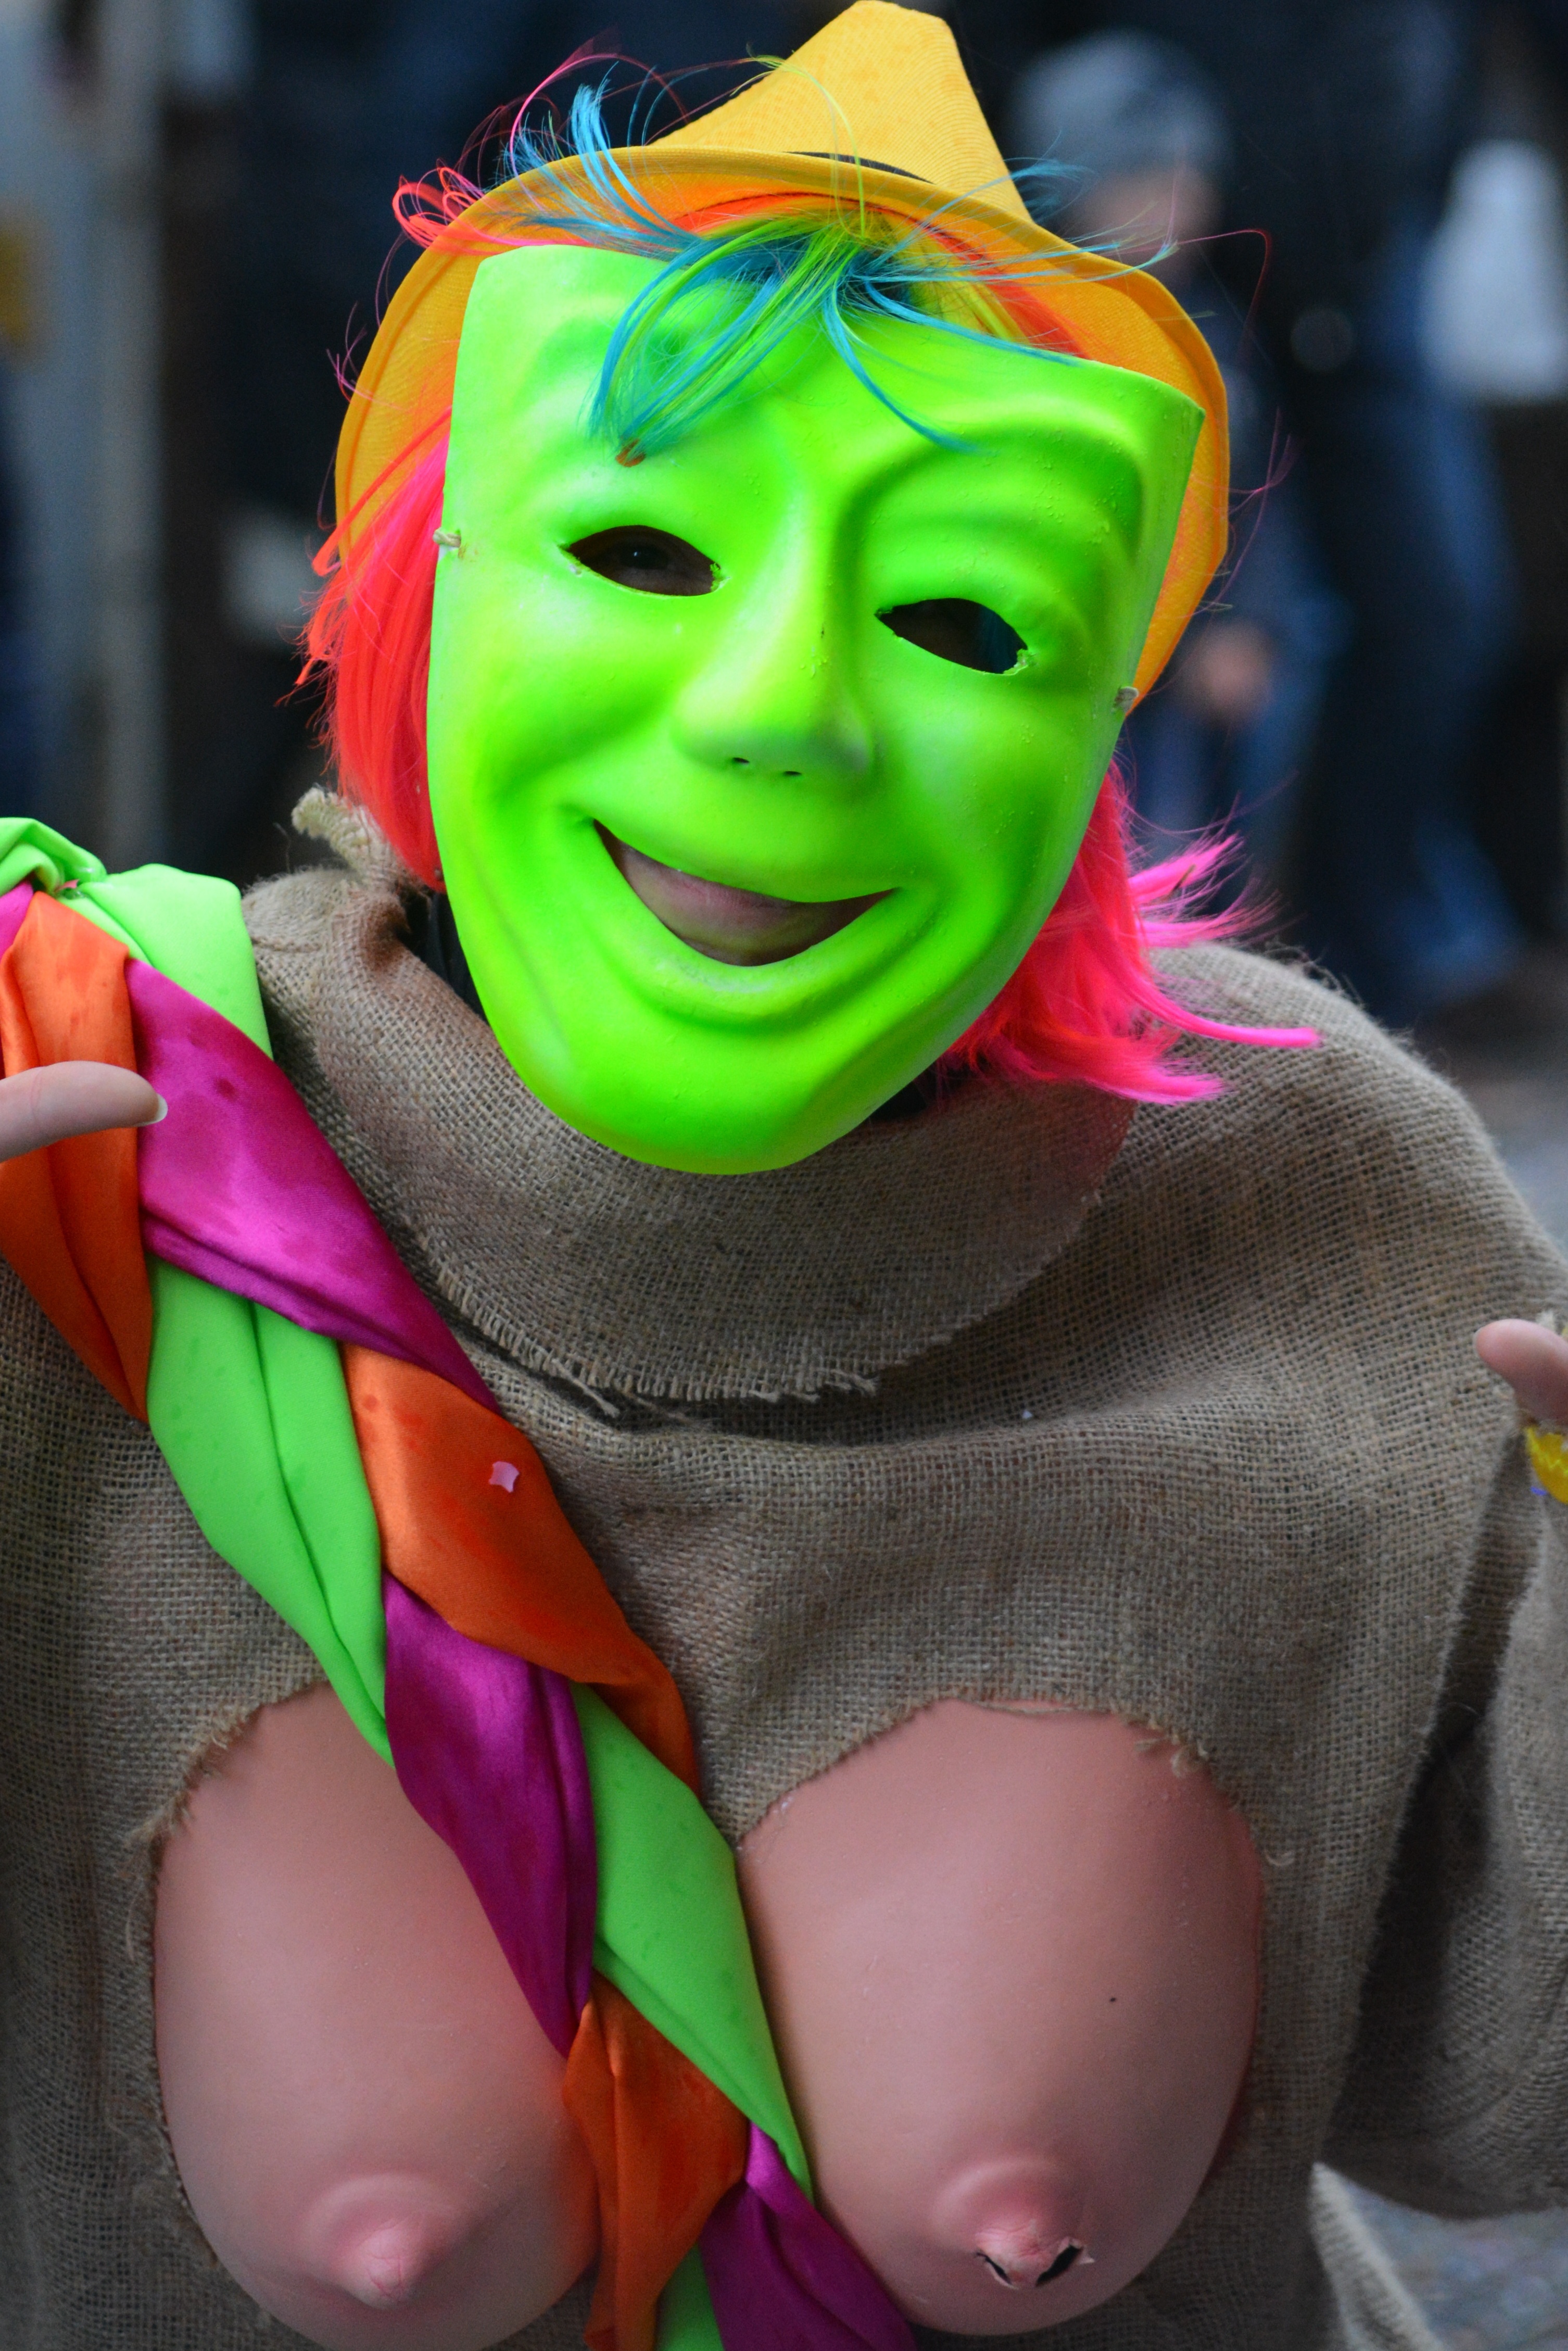
people, carnival, color, clothing, toy, face, mask, head, costume, breasts, dress up